Patricio Alberto Chávez Závala

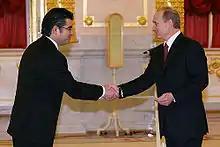
Chávez Závala presenting his credentials to Russian President Vladimir Putin on 11 December 2007, Moscow Kremlin.

Patricio Alberto Chávez Závala is an Ecuadorian mechanical engineer, who was as political appointee from 11 December 2007 to Ambassador of Ecuador to Russia.